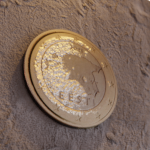
Coin value: 1euro
Country: et
Edition: standard